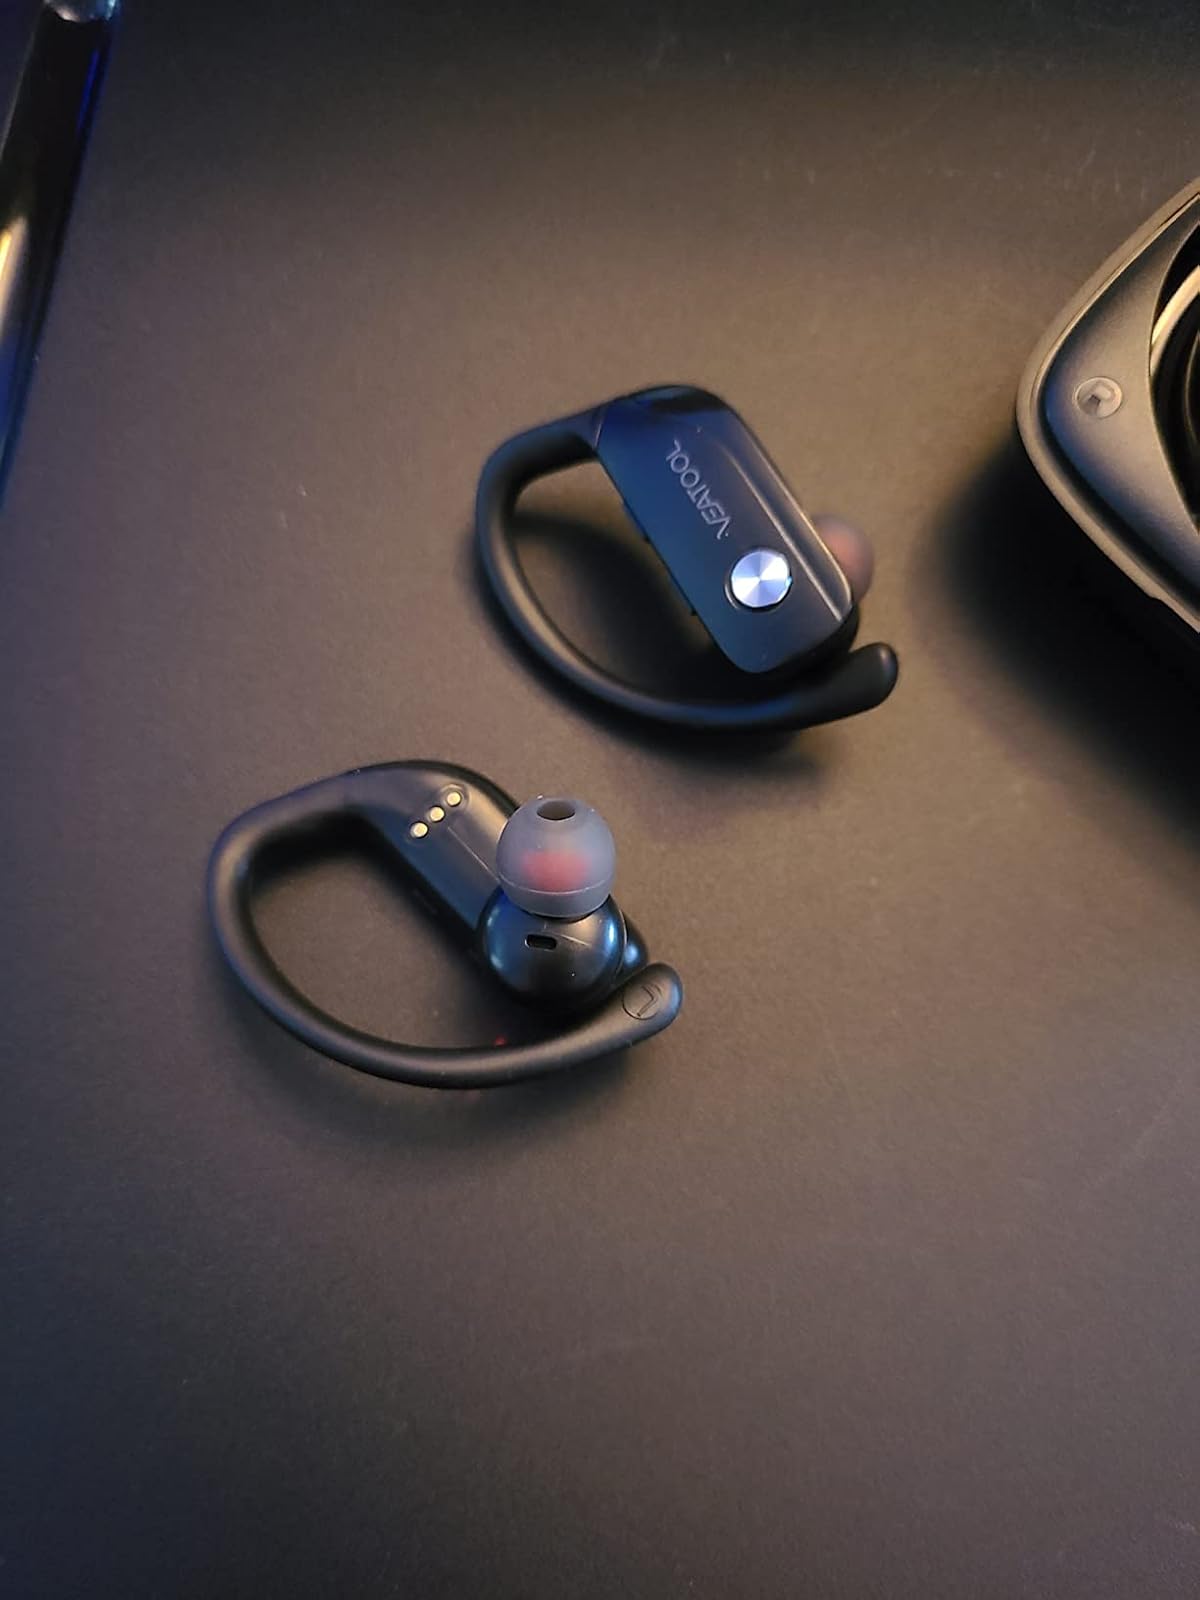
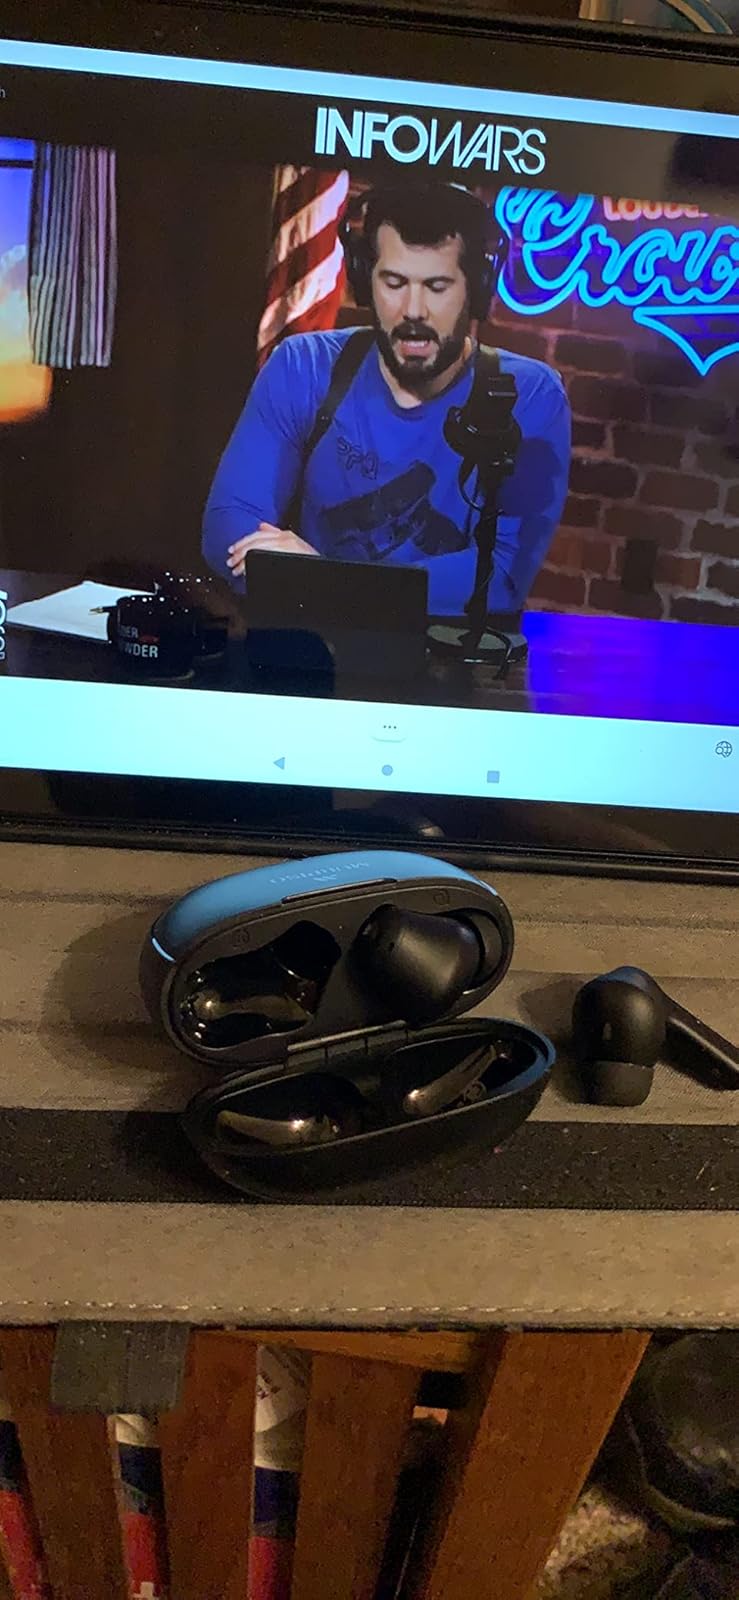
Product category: earbuds
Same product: no